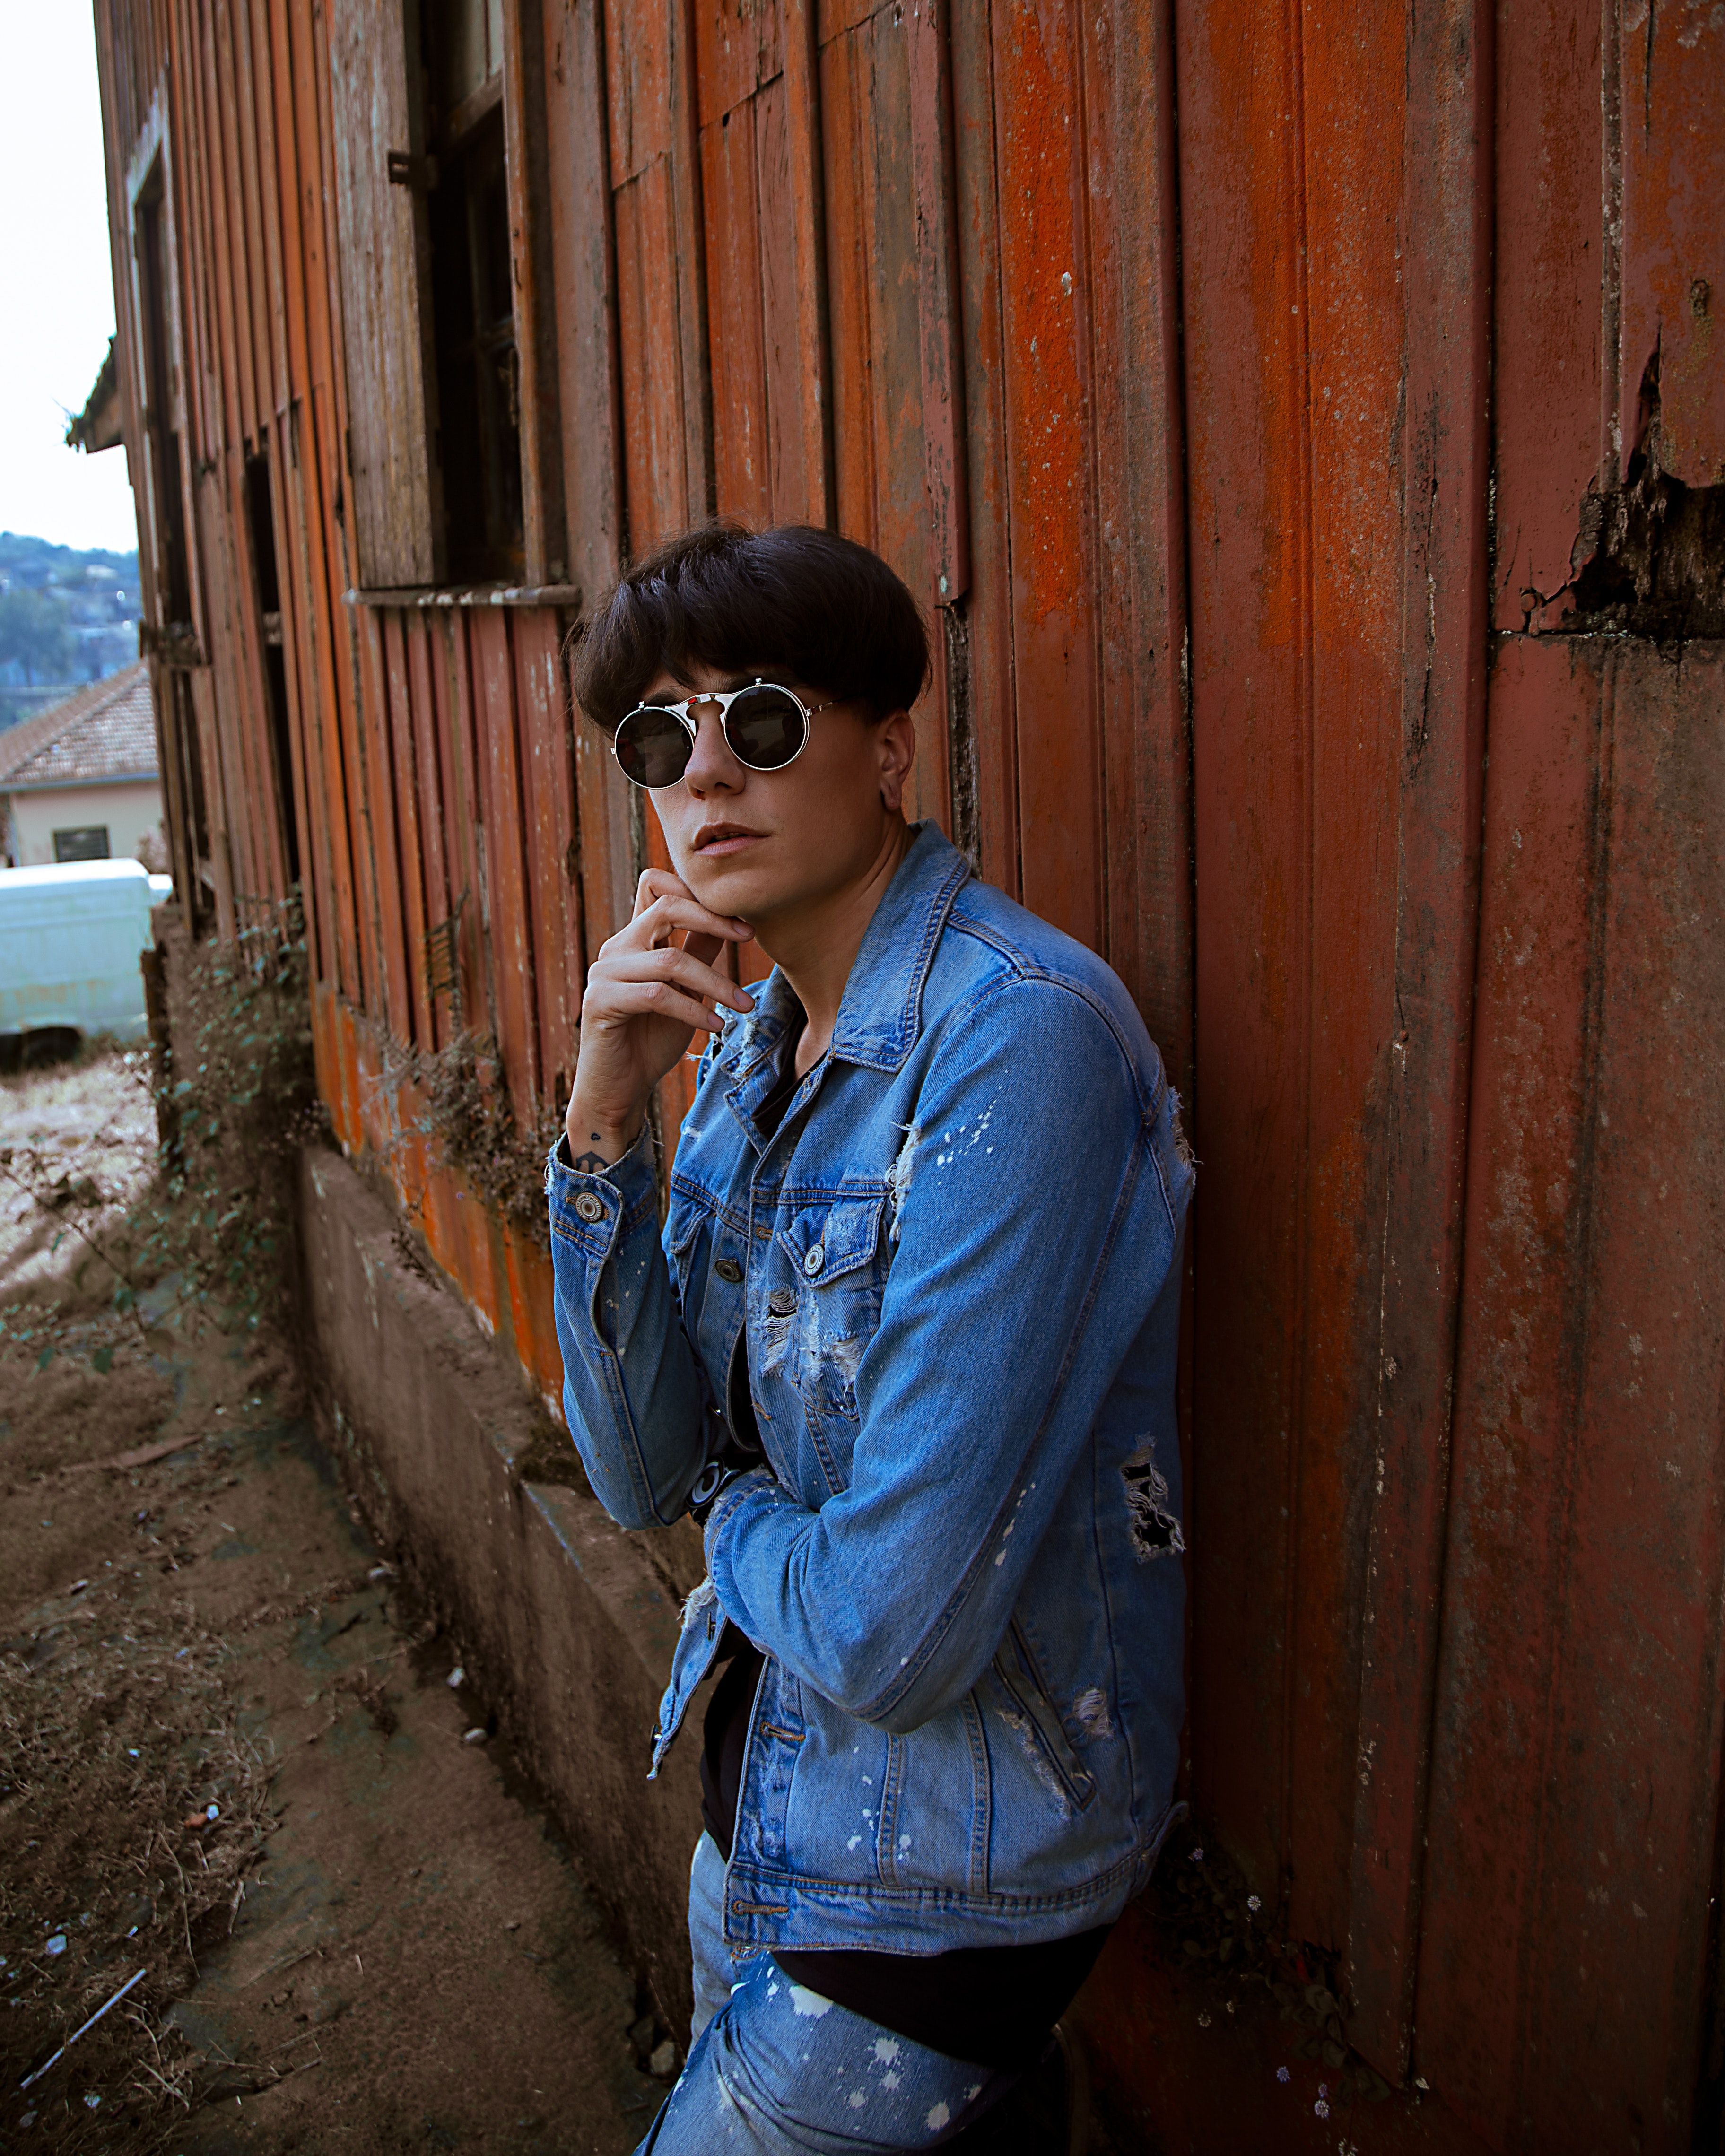
eyewear, cool, sunglasses, jeans, denim, glasses, textile, photography, vision care, sitting